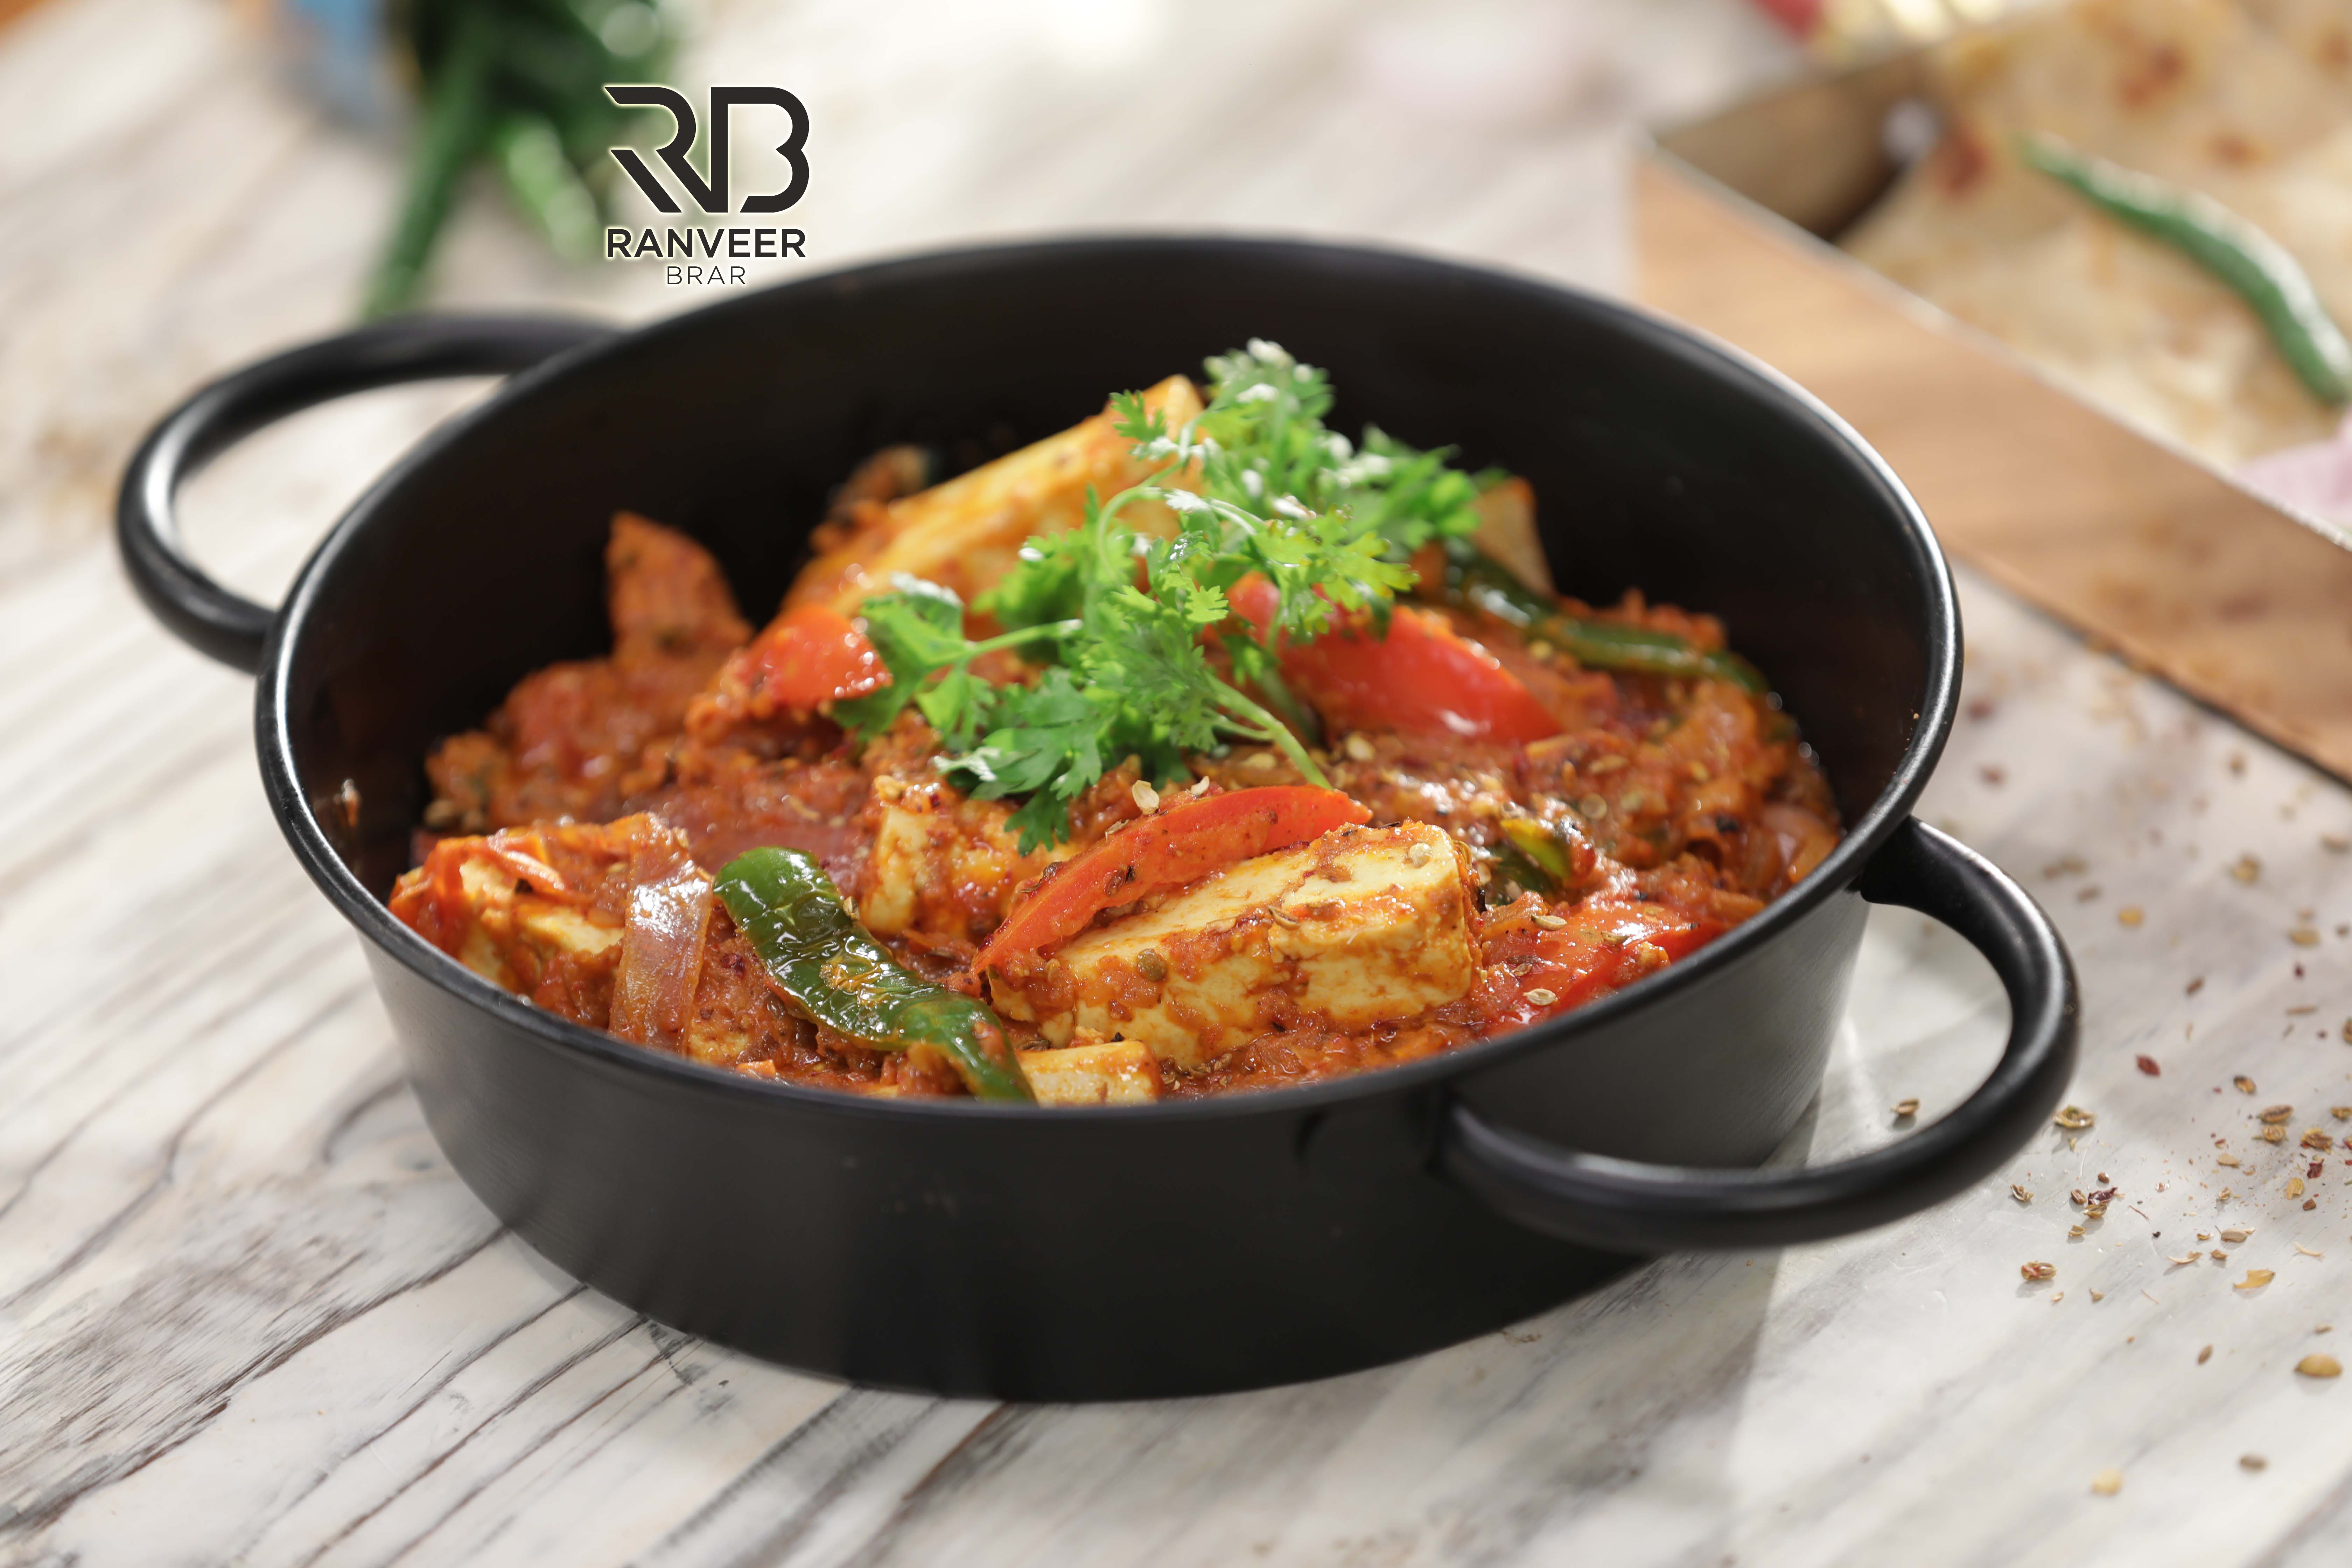
Dish: kadai_paneer